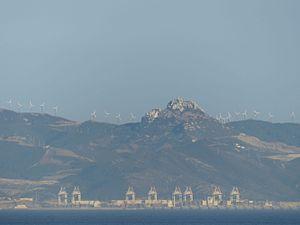
Le secteur de l'énergie au Maroc est dominé par les énergies fossiles, presque entièrement importées, qui couvrent 88,7 % de la consommation d'énergie primaire du pays en 2017 ; les énergies renouvelables contribuent pour 8,8 % et les importations d'électricité pour 2,5 %.
L'environnement au Maroc est l'environnement du pays Maroc, pays d'Afrique.